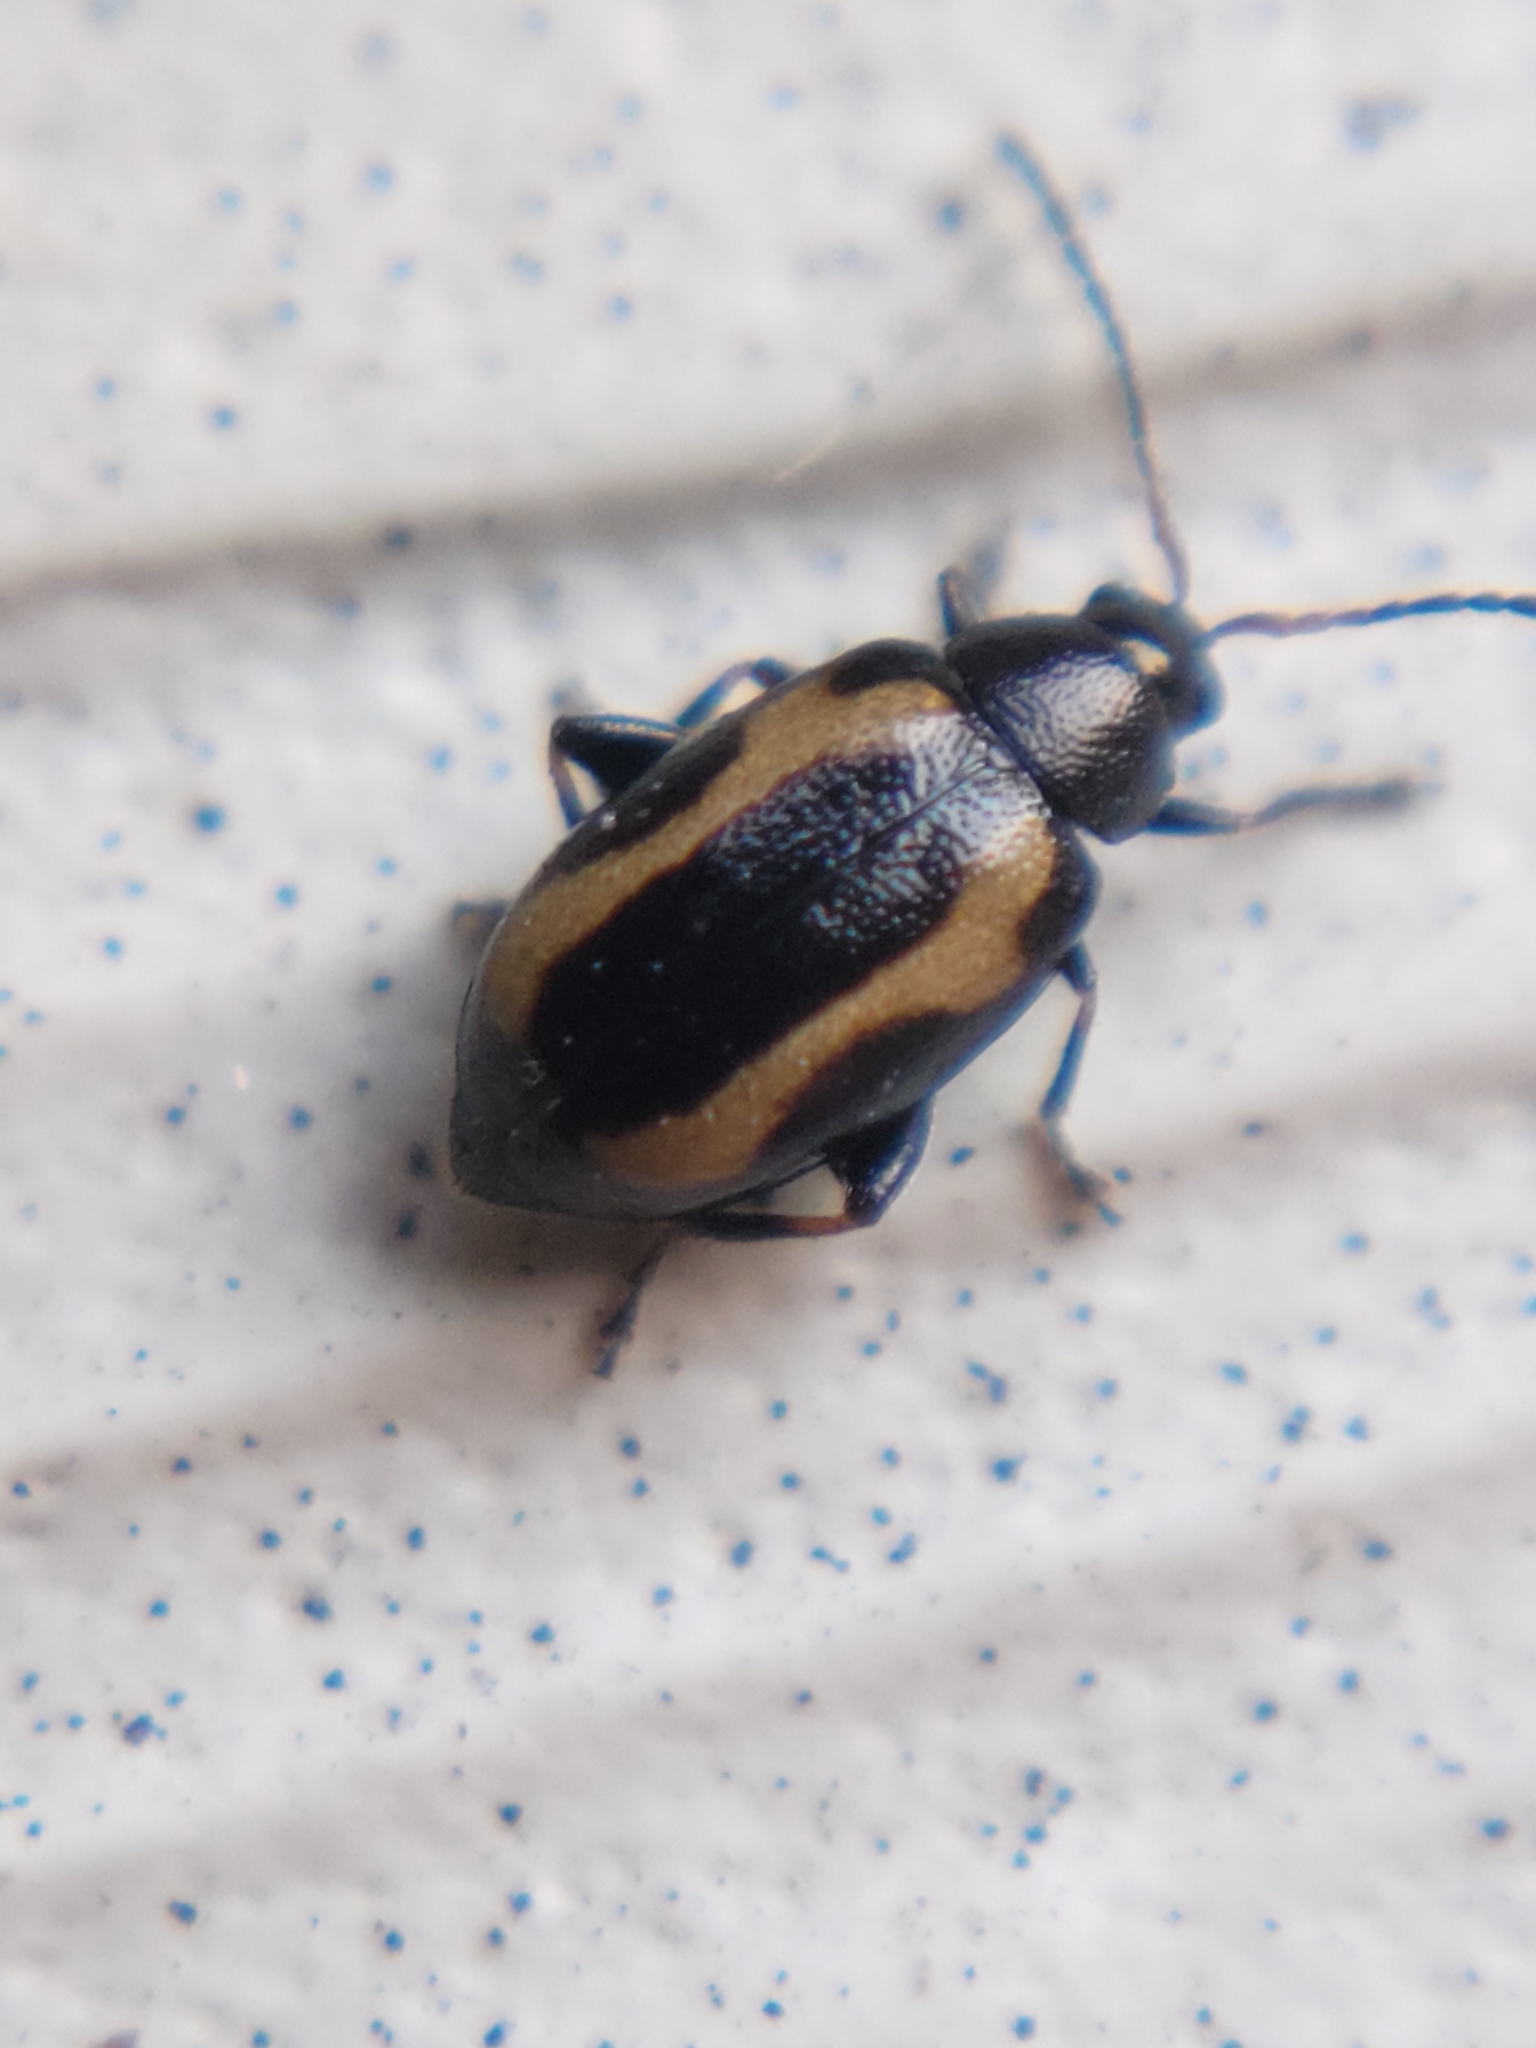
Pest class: striped_flea_beetle